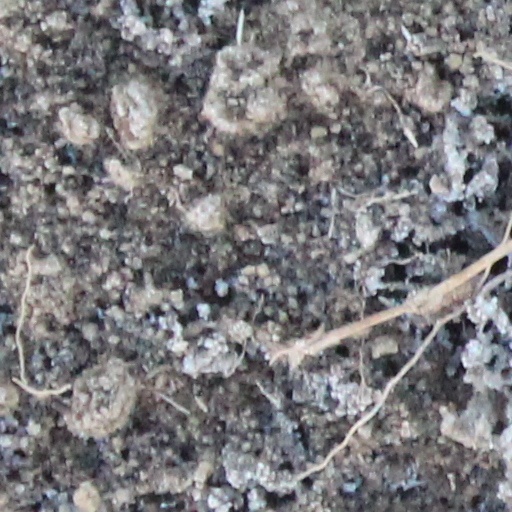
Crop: wheat